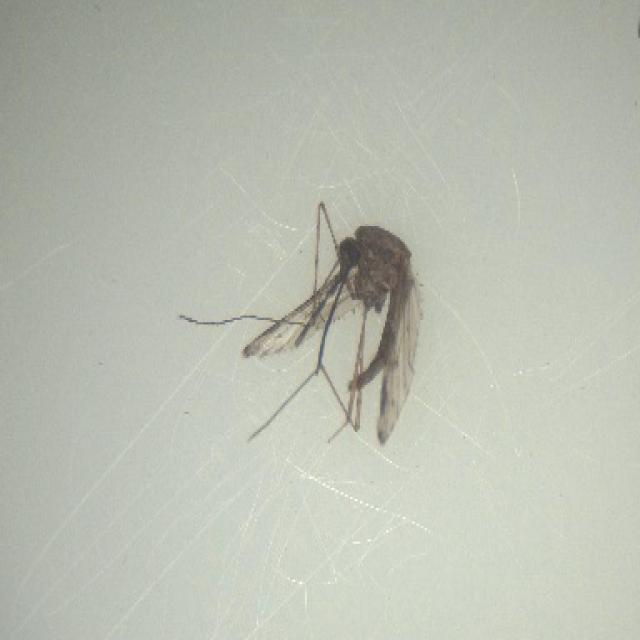
Species: anopheles_sinensis